As You Like It (1991 film)

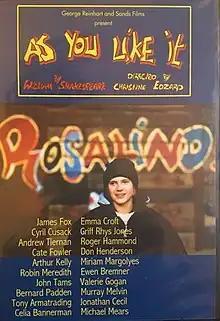
As You Like it (1991, film) DVD cover

As You Like It is a 1991 British film based on the play "As You Like It" by William Shakespeare. It was devised, written and directed by Christine Edzard and produced by Olivier Stockman and George Reinhart.